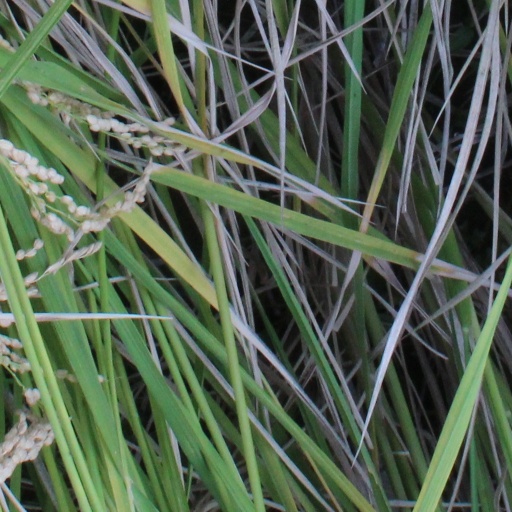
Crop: rice